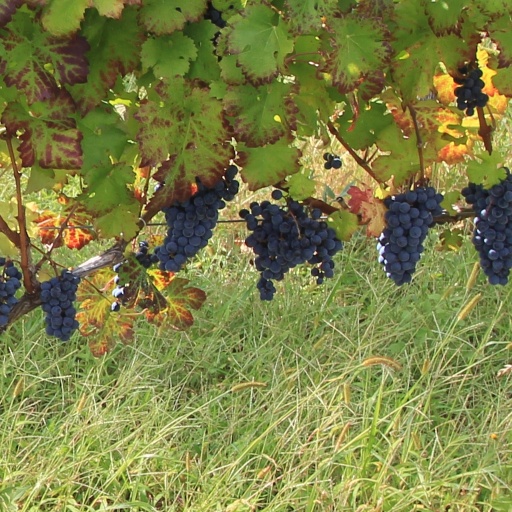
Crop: grape